Drew Steen

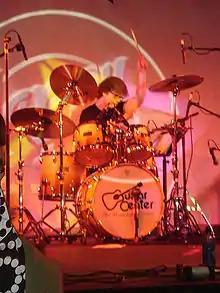

Steen was born in Lincoln, Nebraska. He decided to start drumming at the age of 10 after watching his older brother Ryland Steen (currently the drummer of America and the former drummer of Reel Big Fish).